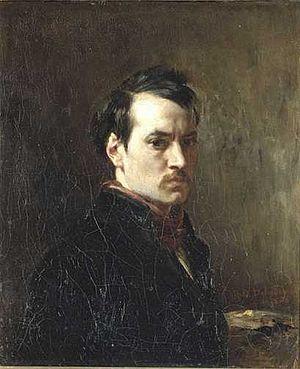
Le square Alfred-Dehodencq est une voie du 16ᵉ arrondissement de Paris, en France.
La rue Alfred-Dehodencq est une voie du 16ᵉ arrondissement de Paris, en France.